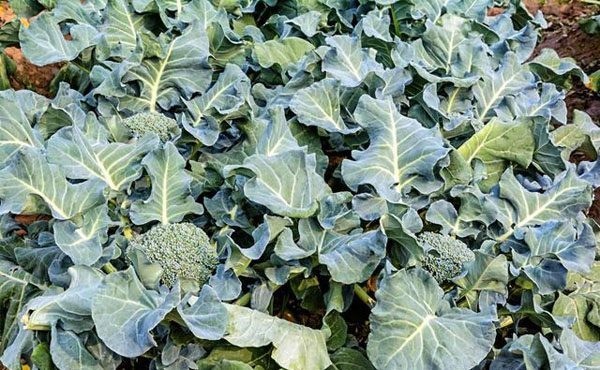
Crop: unknown
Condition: broccoli